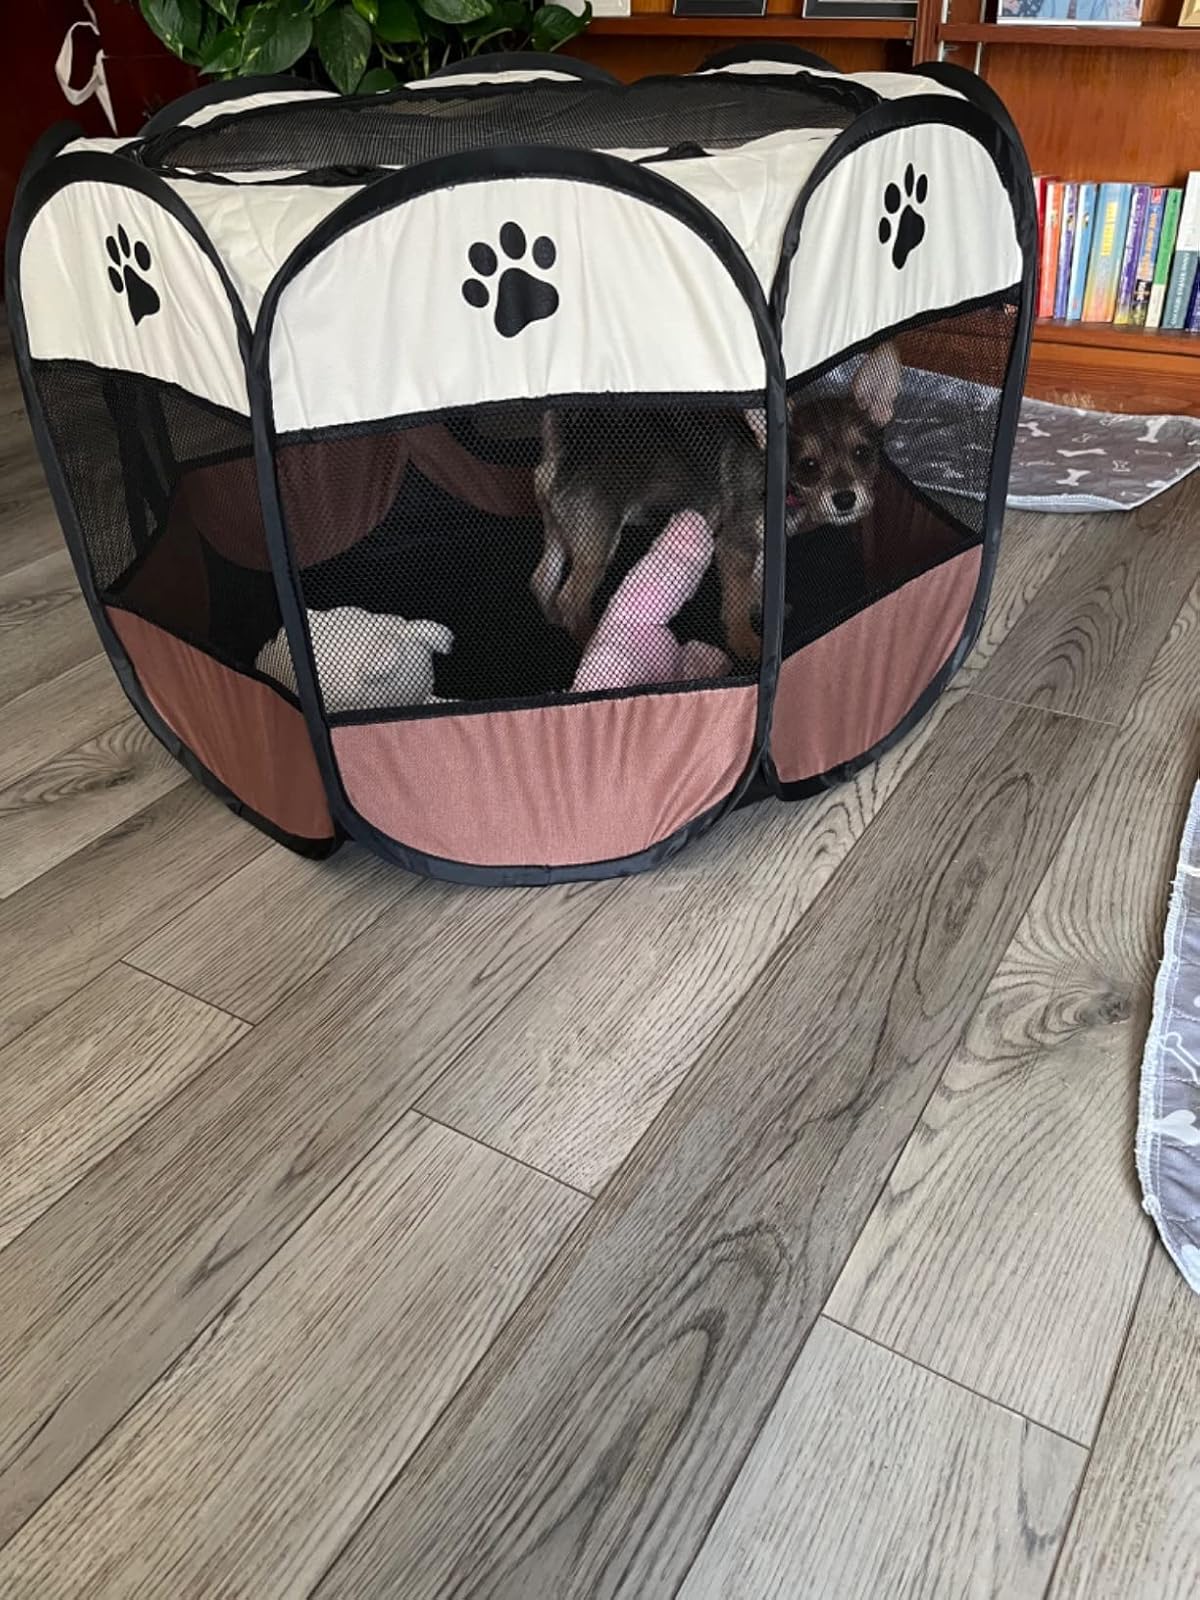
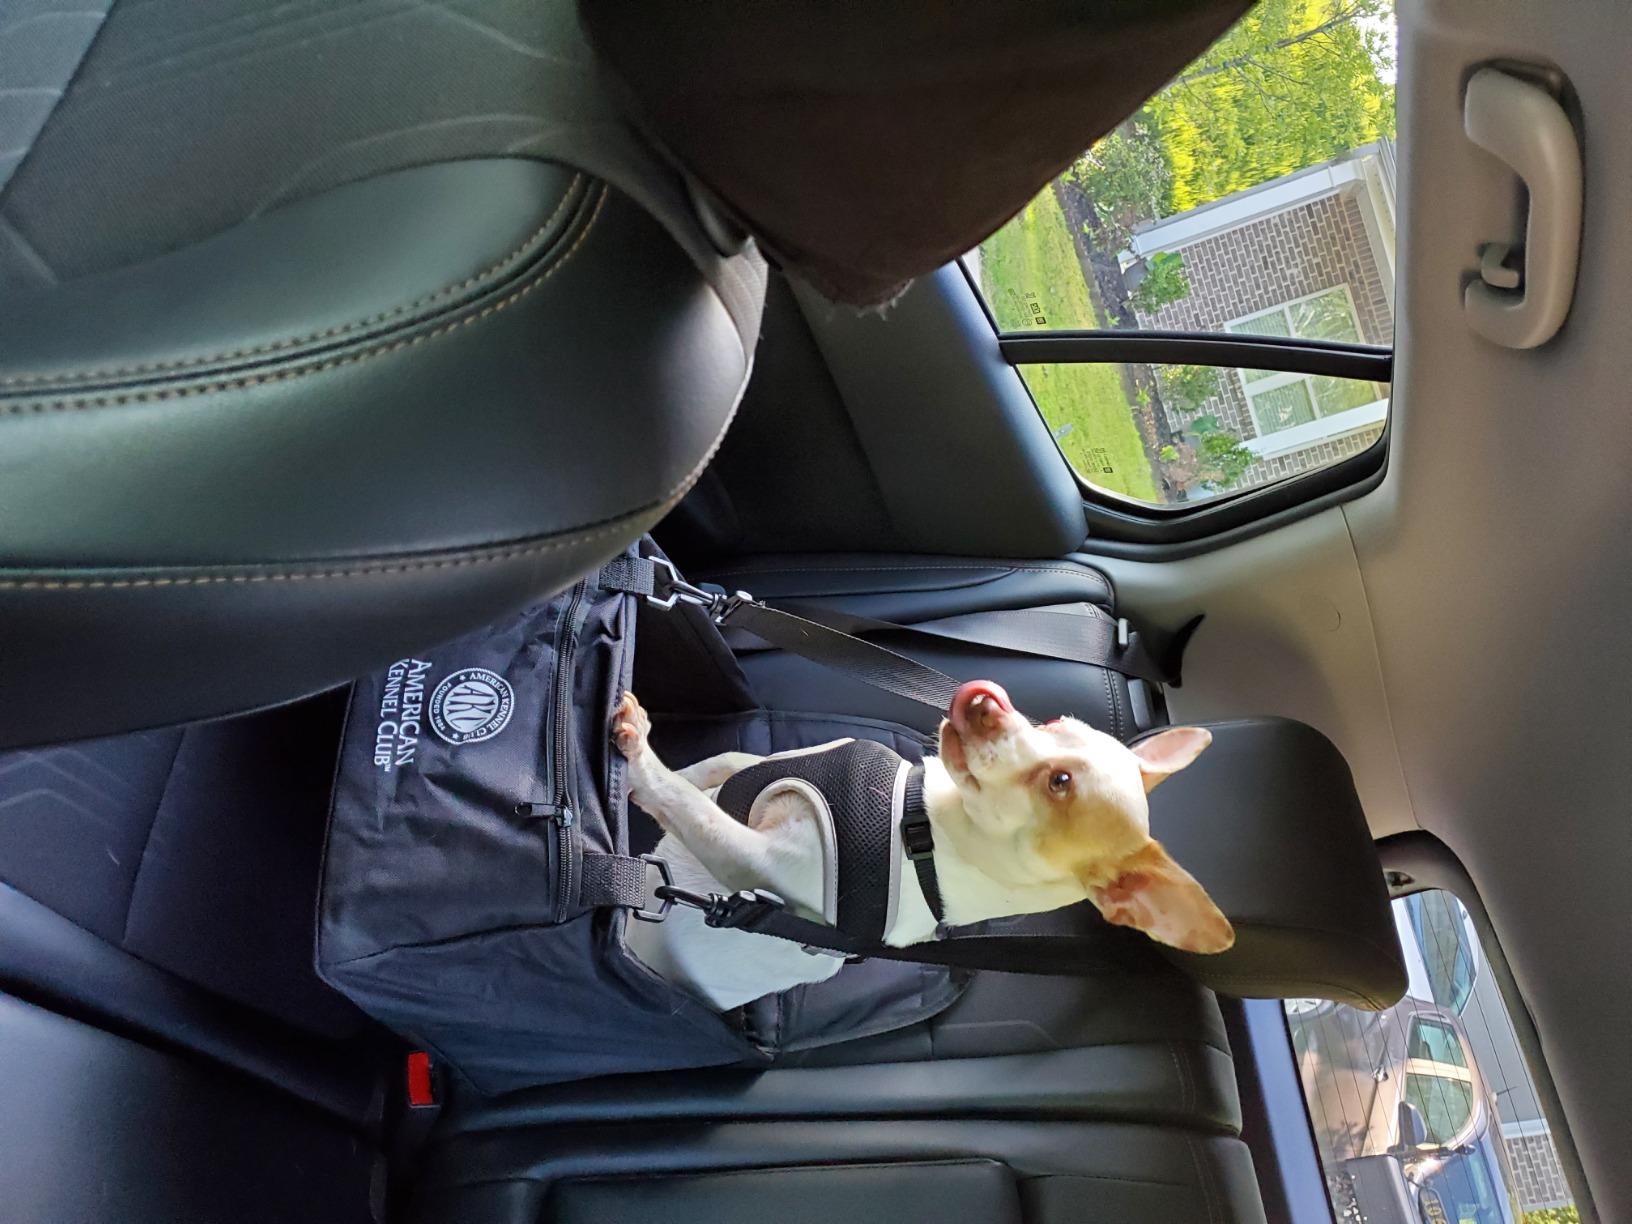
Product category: items_kennel
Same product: no